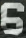
Number: 6